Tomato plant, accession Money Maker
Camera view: vertical (180 deg); turntable rotation: 90 degrees
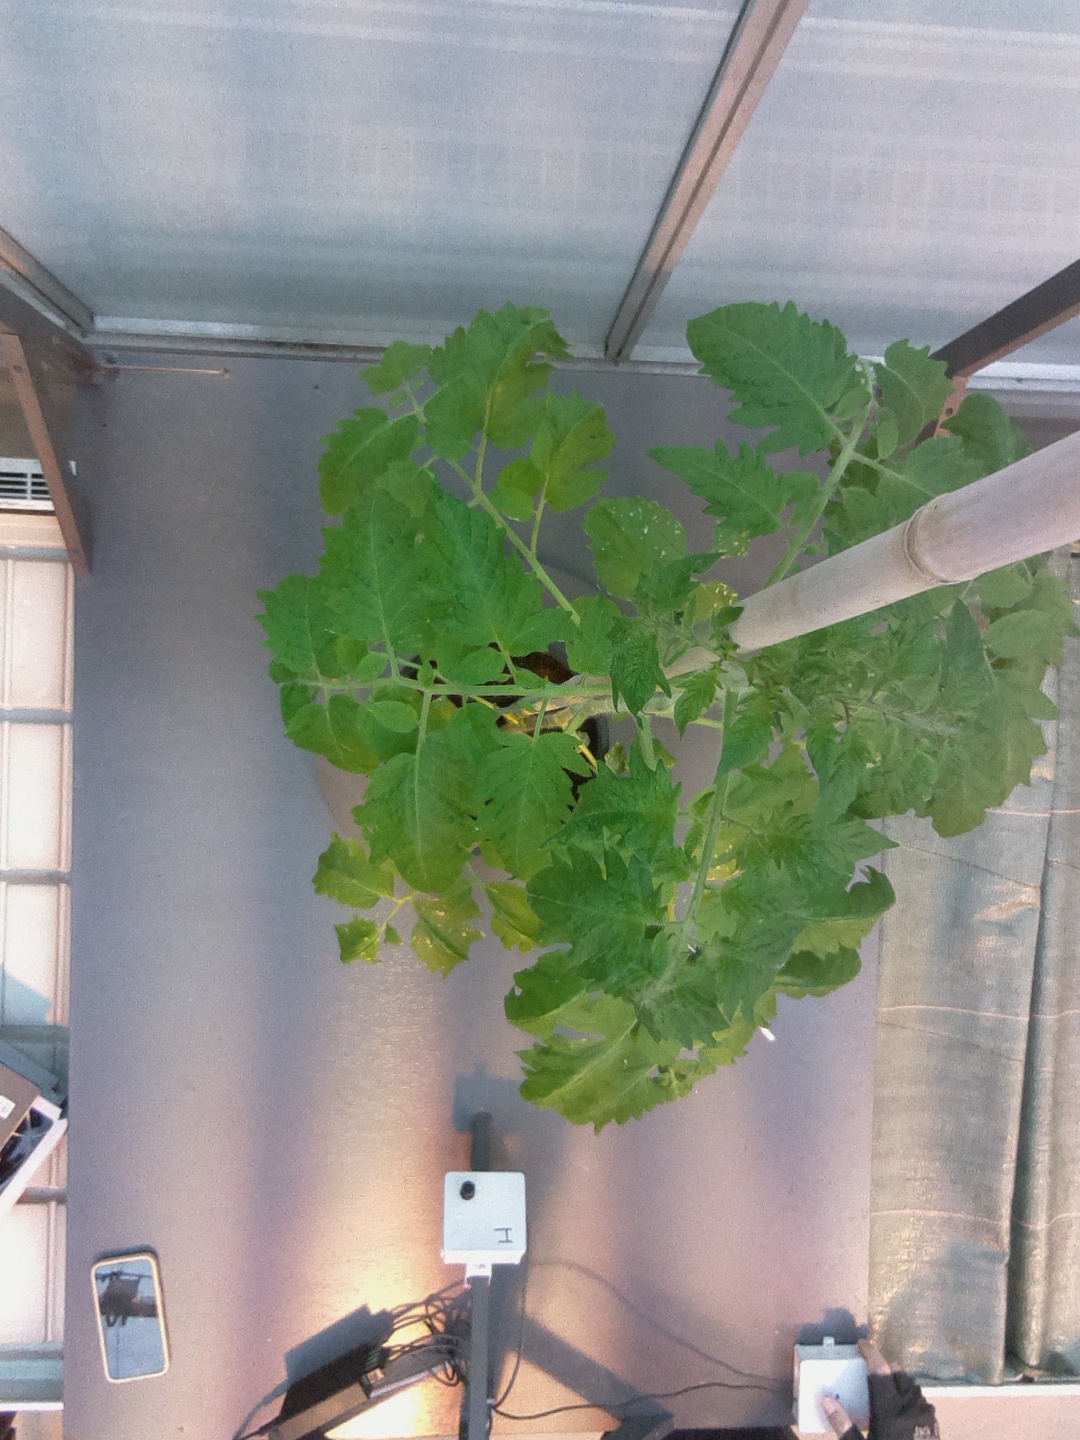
BBCH growth stage 61: 10%-20% of flowers open